Sverdlovsk Oblast

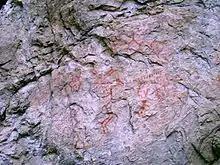
Pictograms on the Neyva River

There are numerous pictograms on the Koptelovsky stone, on the Oblique stone, on the Two-eyed stone, Starichnaya, Serginskaya, the rock paintings of the Bronze Age on the Neyva River, Tagil River (villages Brekhovaya, Gaevaya, Komelskaya), rock carvings on Shaitan-Kamen on the right bank of the Rezh river tied to indigenous Ural population, possibly speakers of a Ugric language. The Gostkovskaya Pisanitsa refers to the Middle Ages.